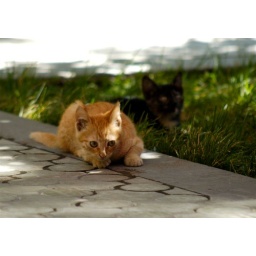
2 kittens hiding from the sun in the shade of the tree on abovyan street in Yerevan